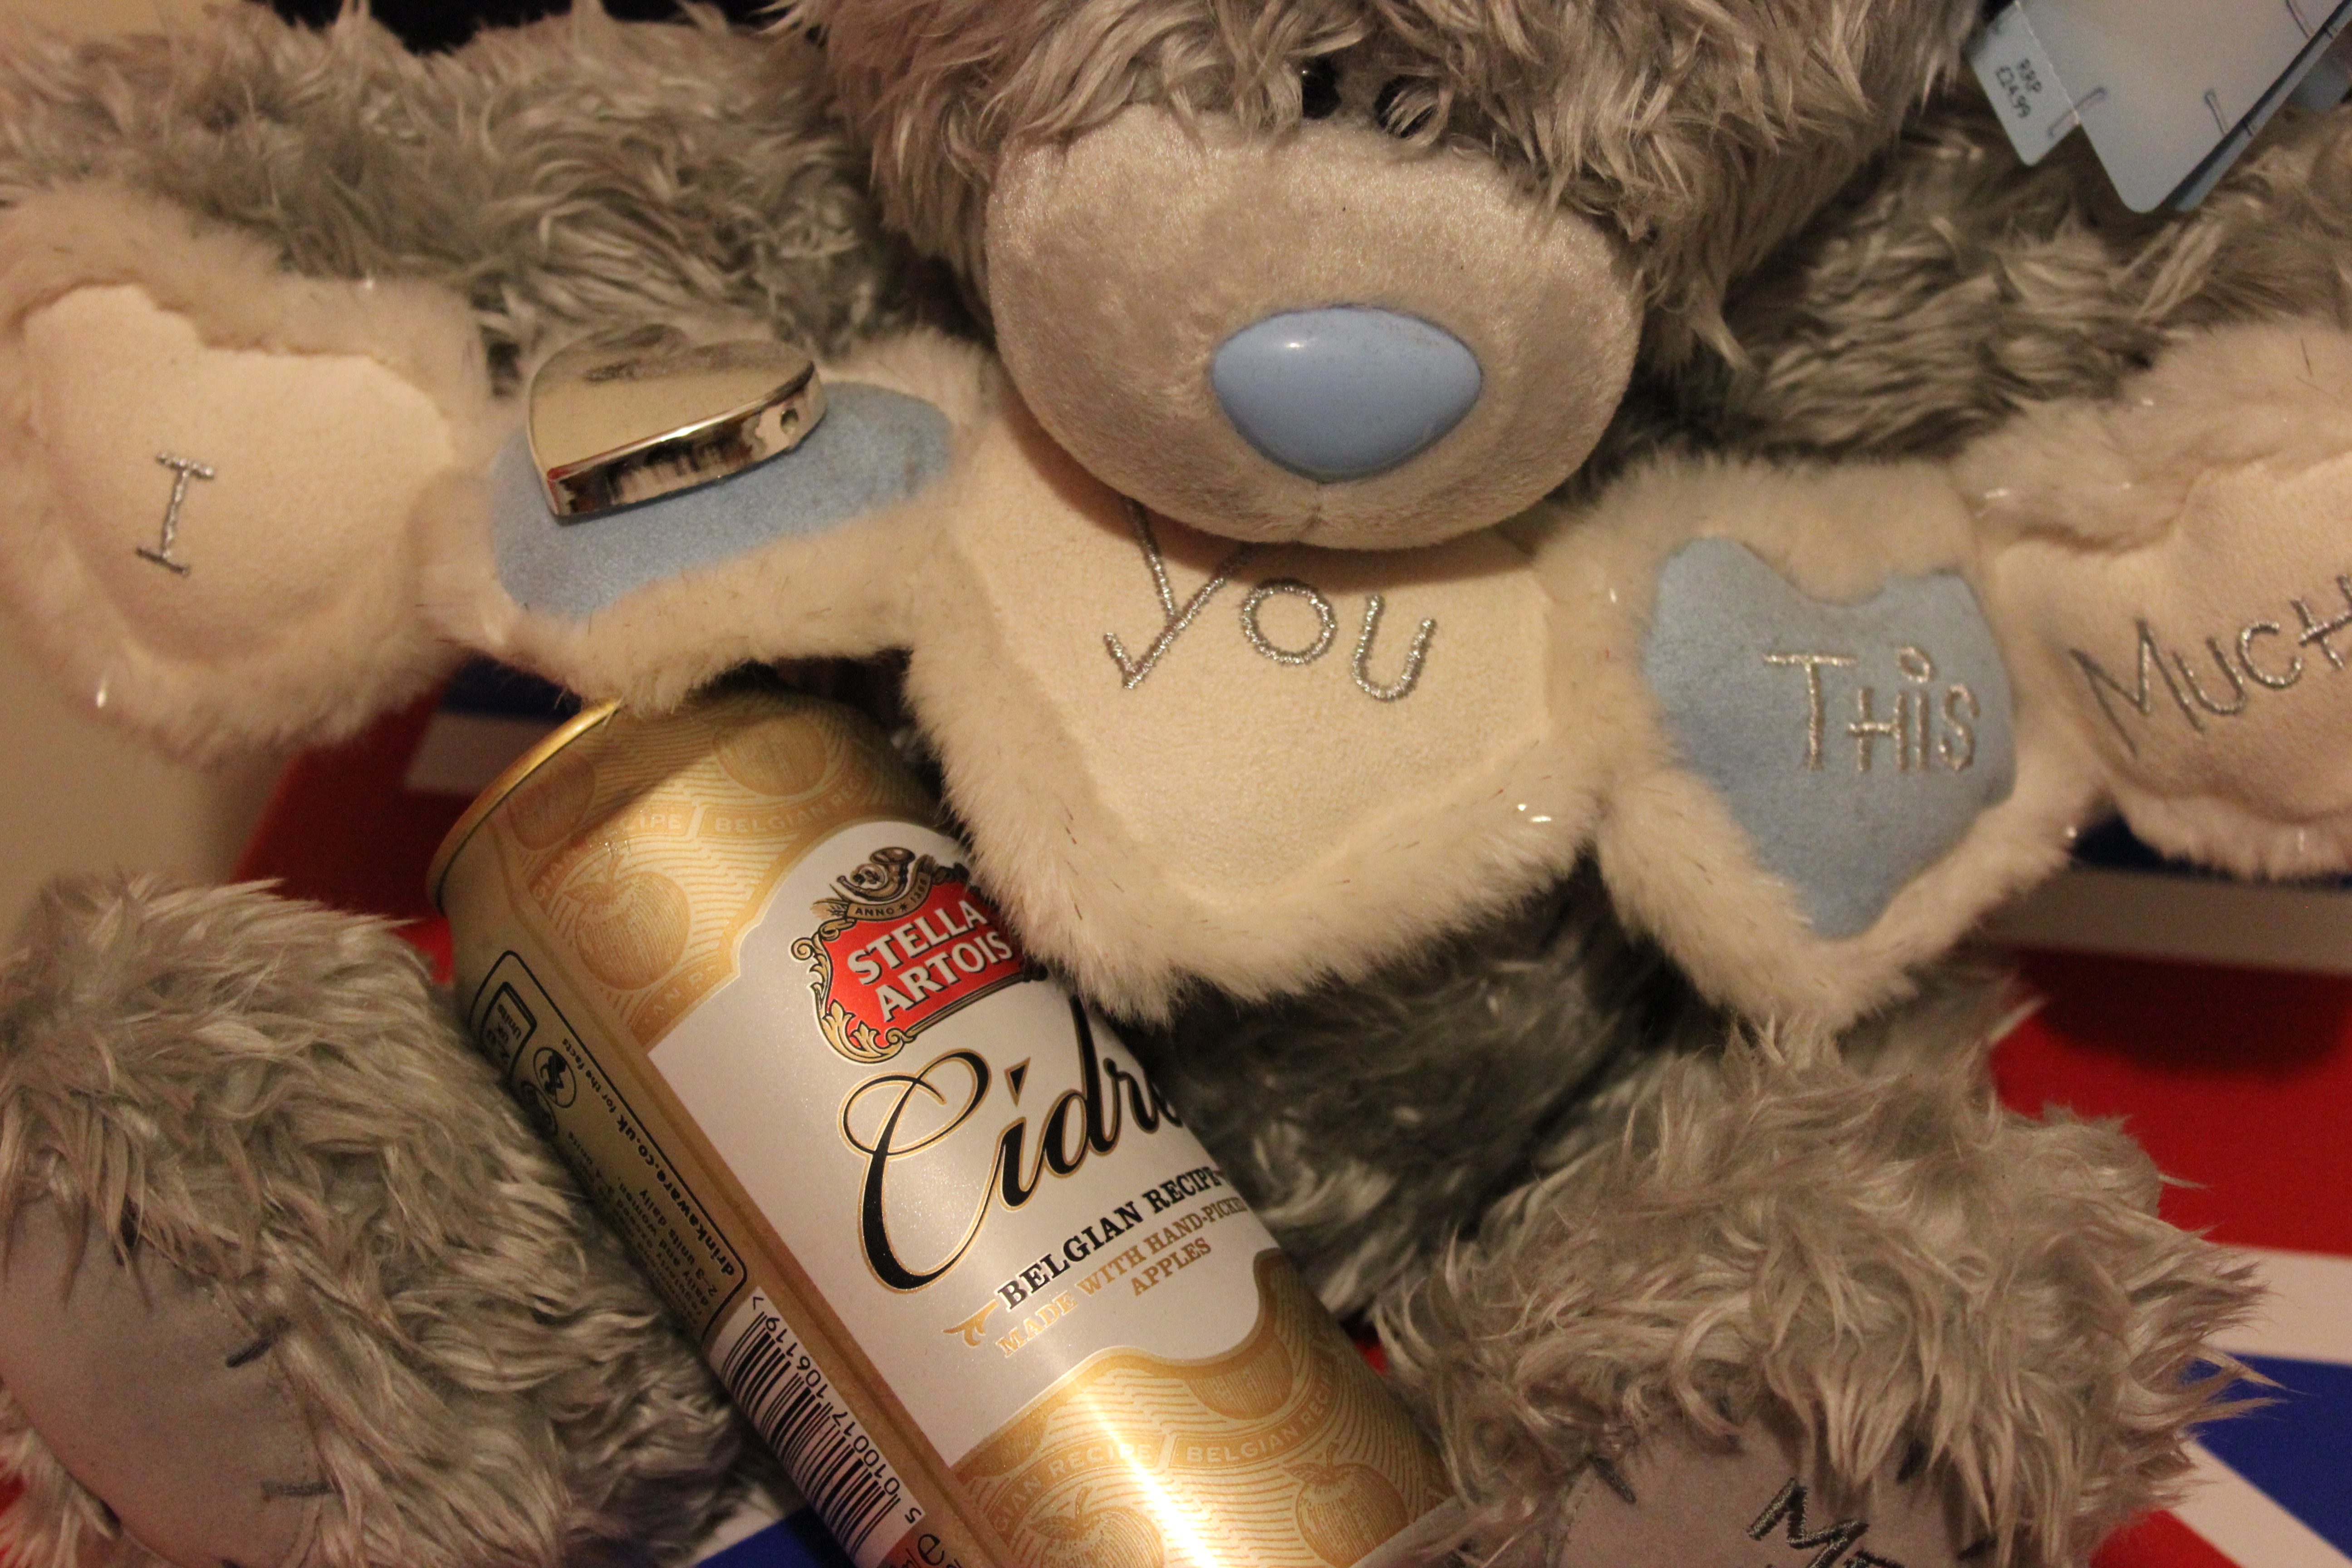
love, fur, canon, christmas, toy, material, teddy bear, thread, textile, free, you, 550, stella, teddy, artois, cider, cidre, stuffed toy